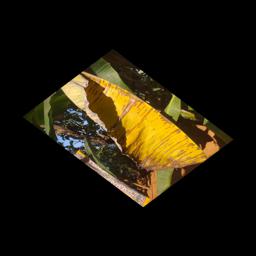
Label: MALBHOG LEAF